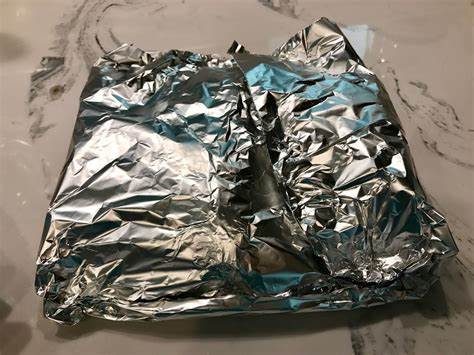
Waste category: metal